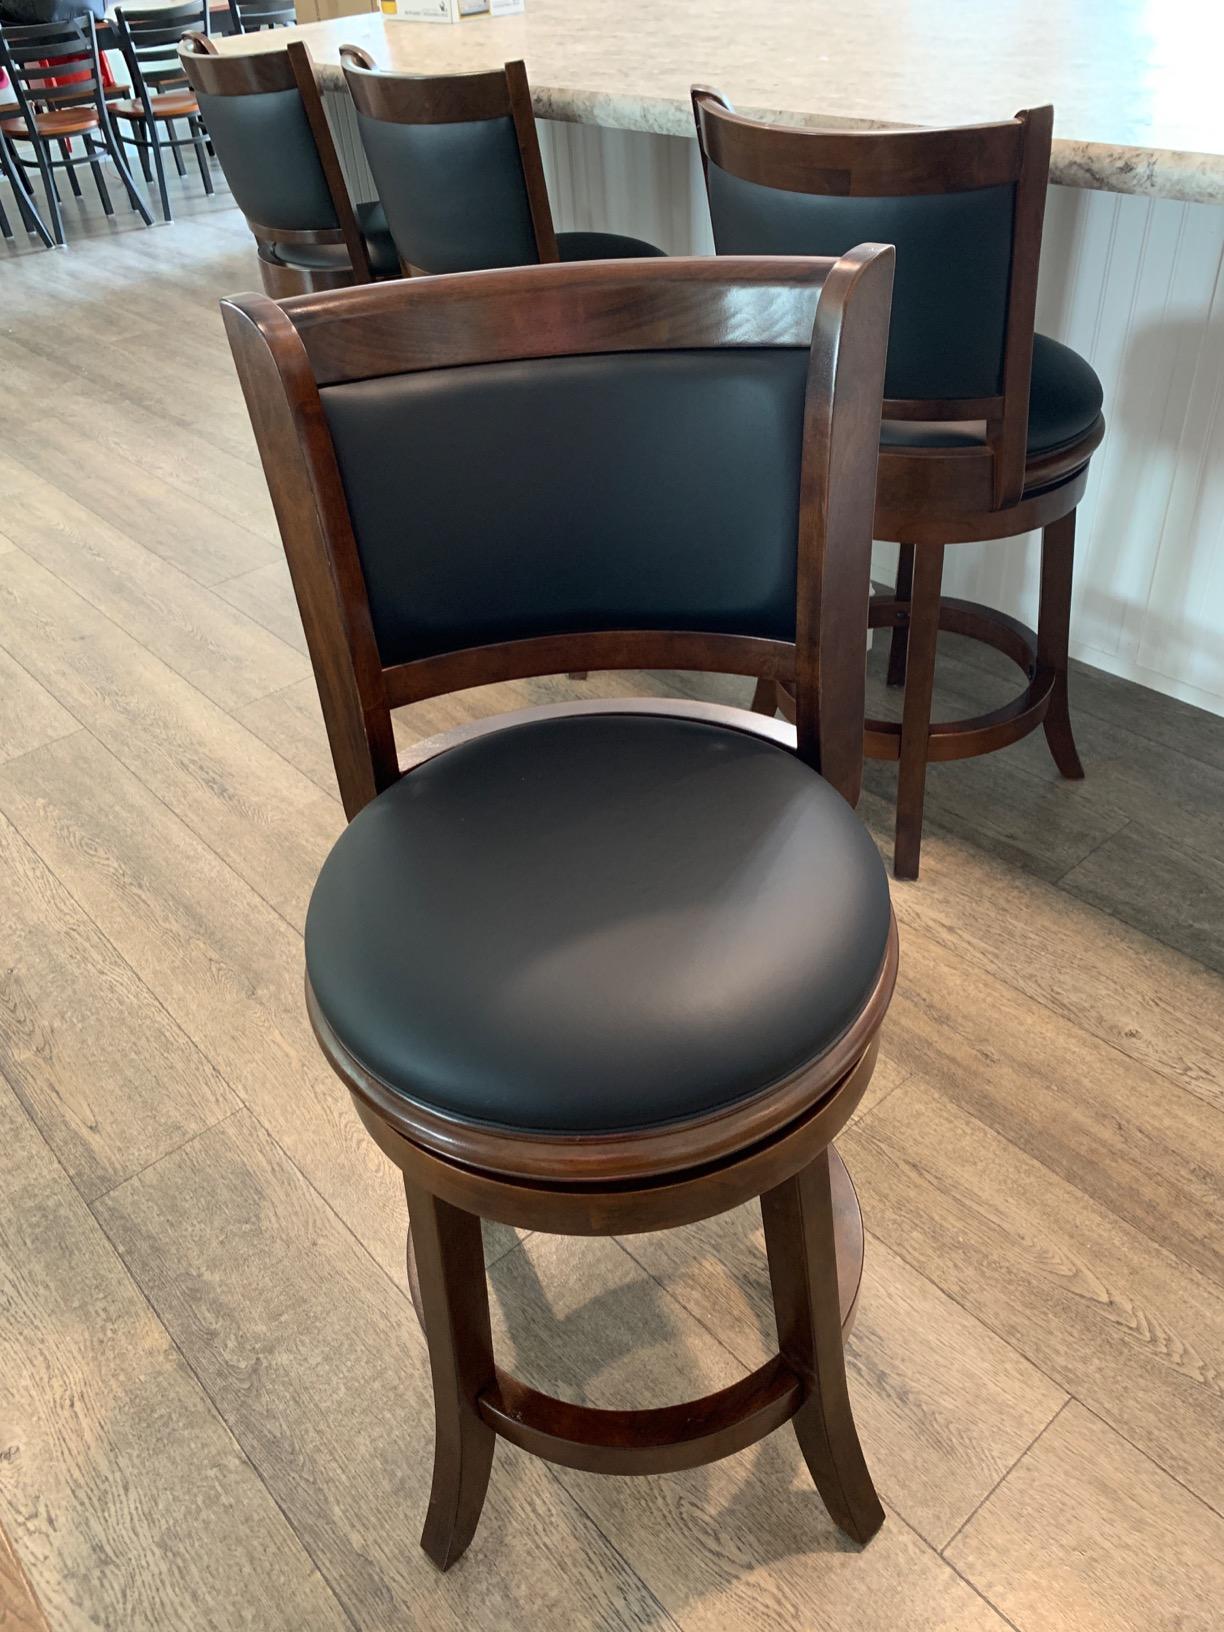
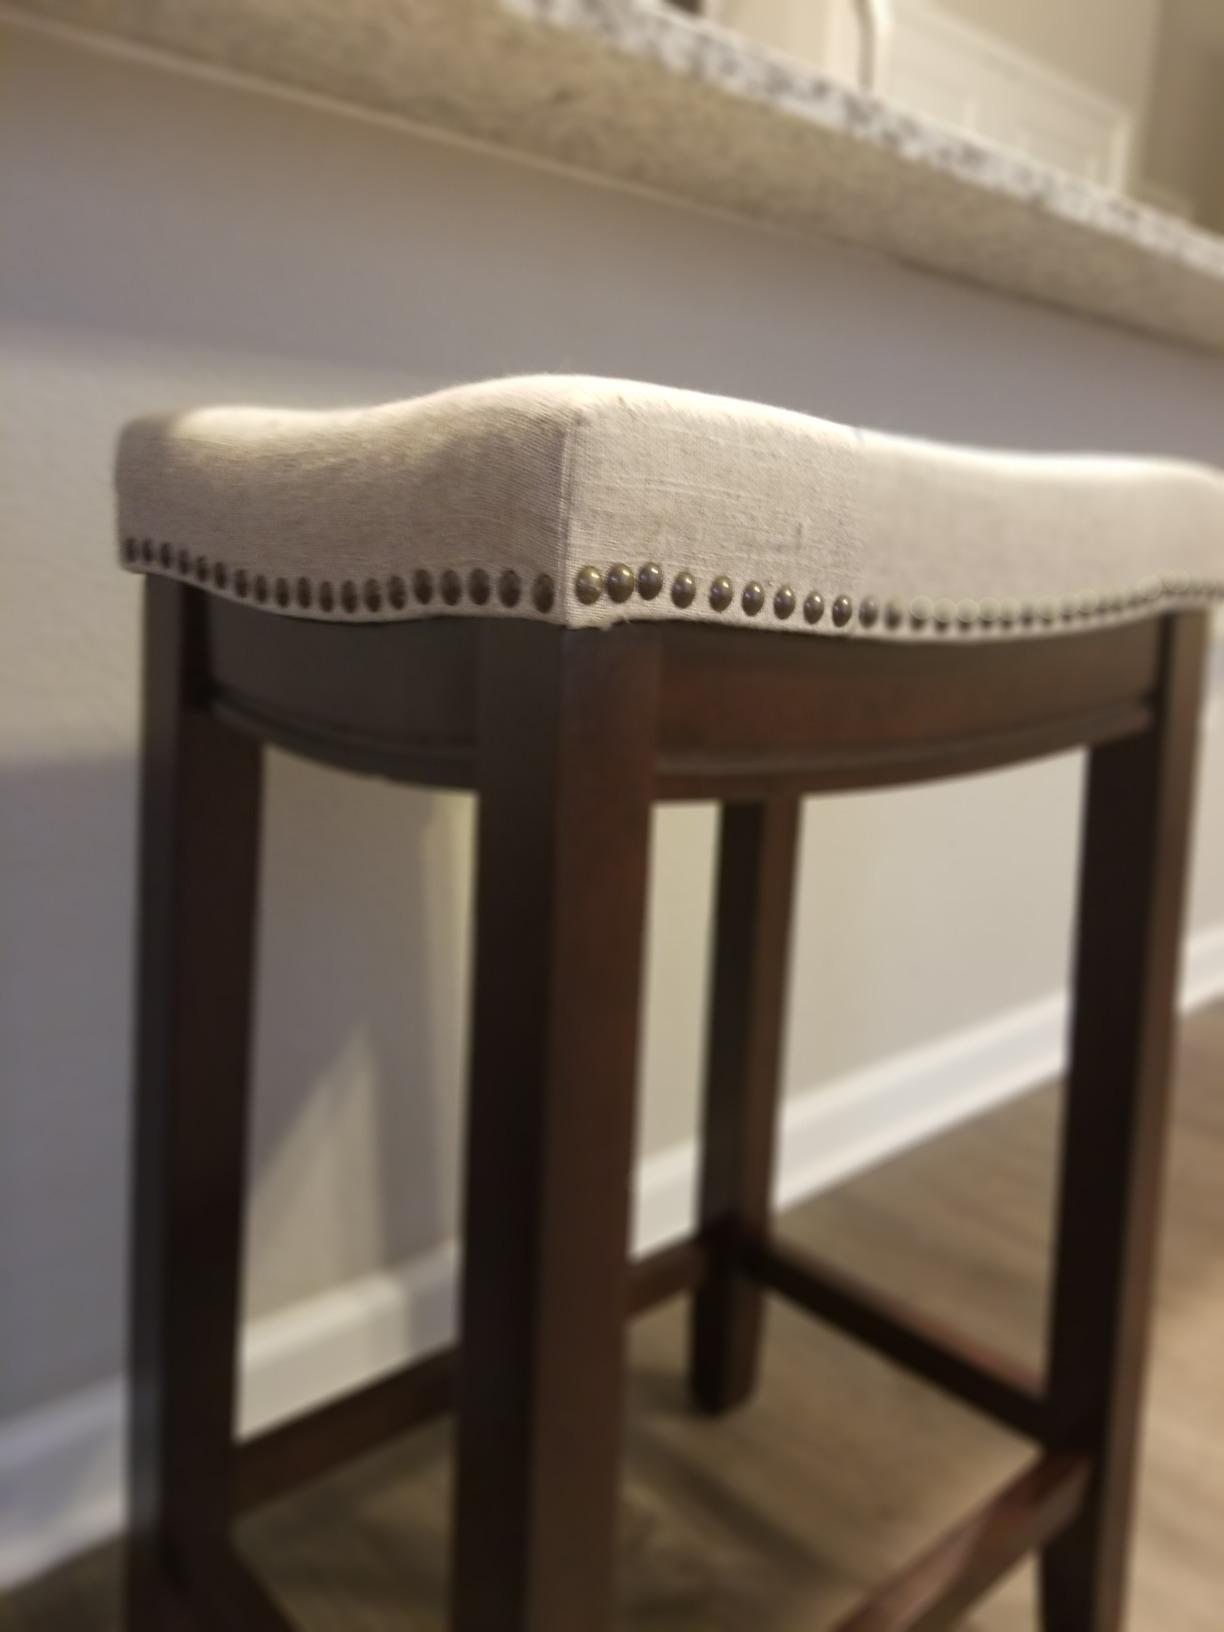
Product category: stool
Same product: no